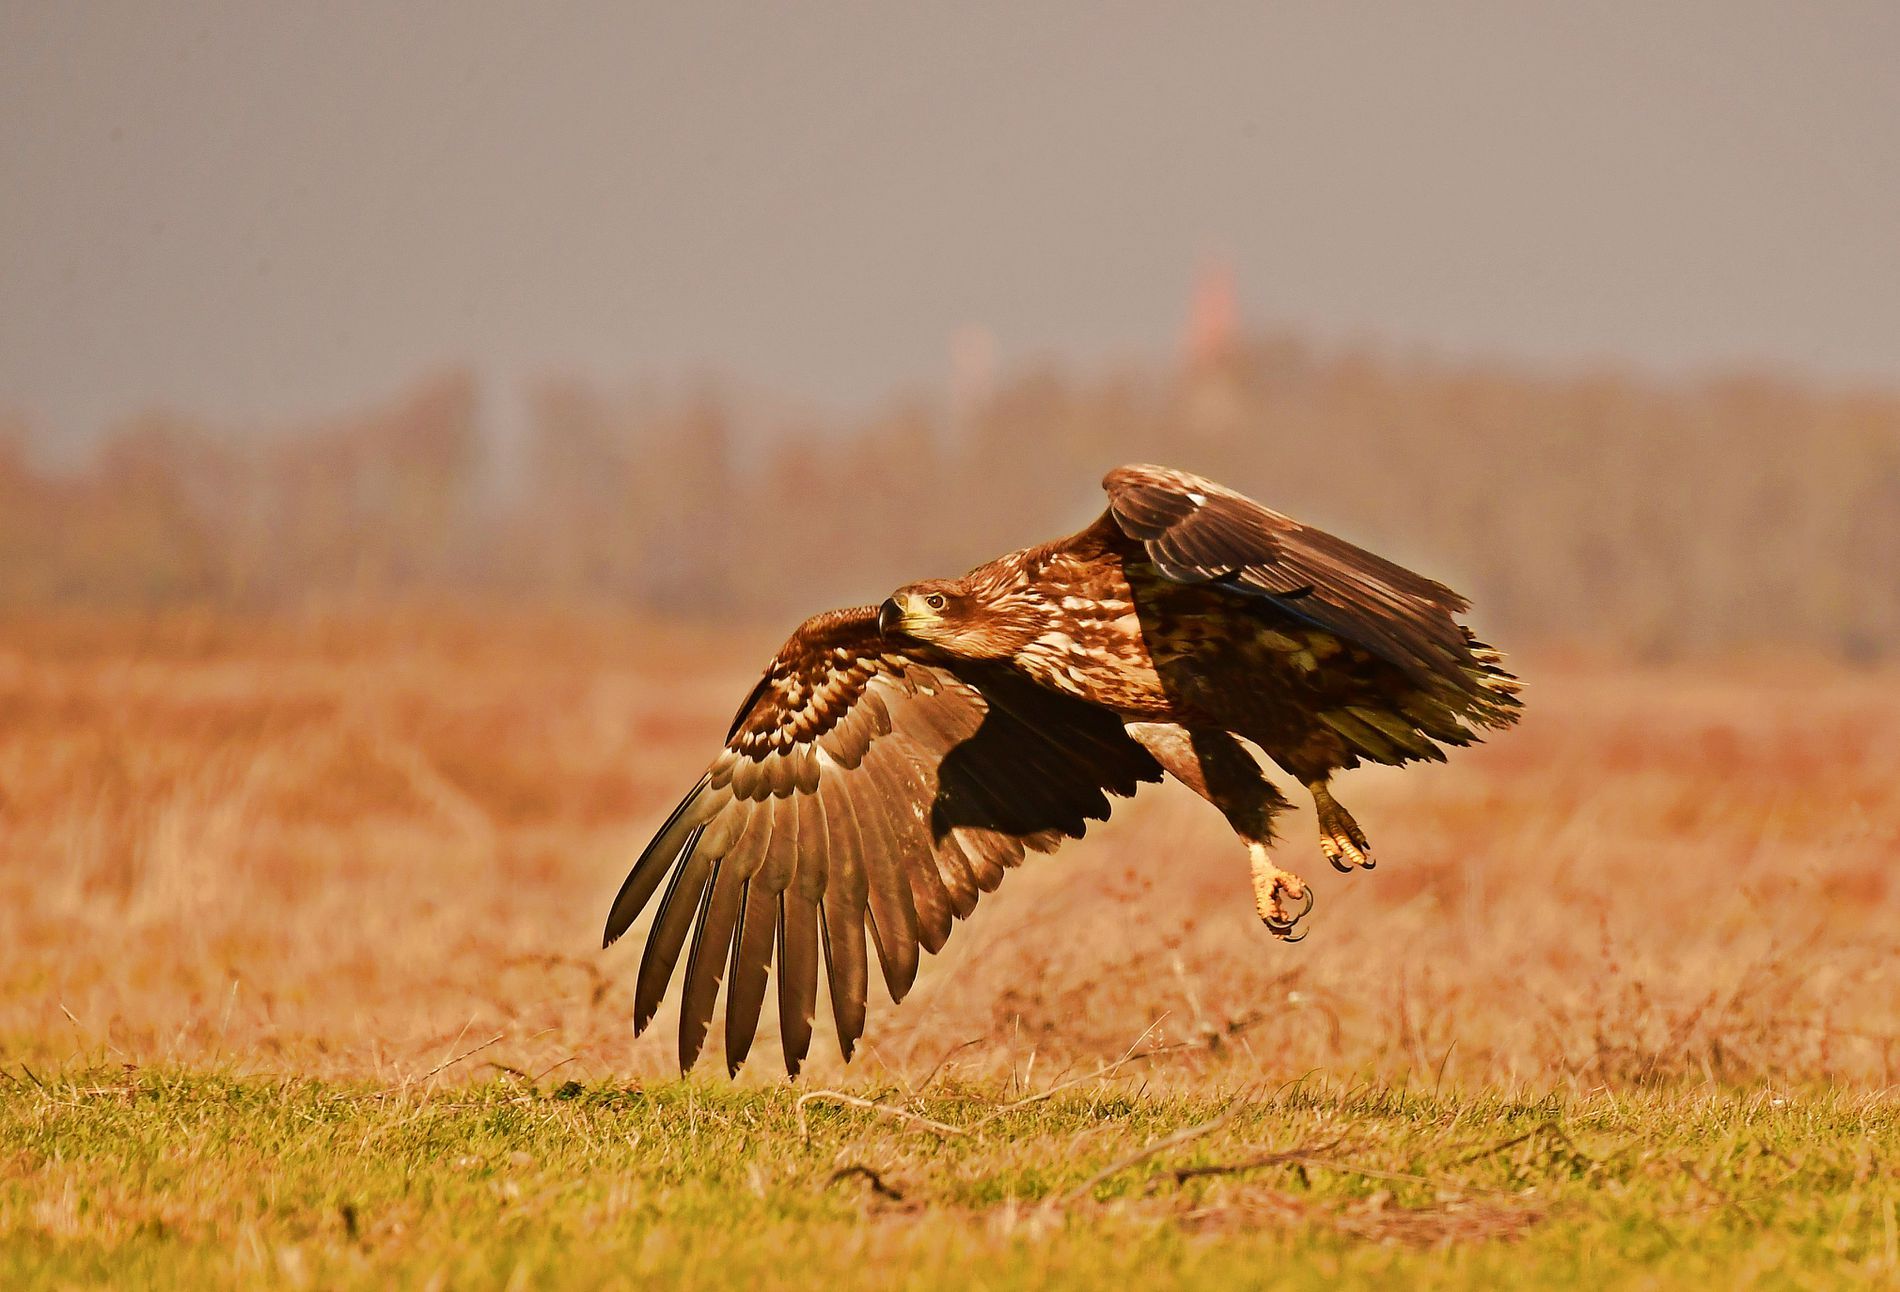
Soaring Majesty
Image of a huge eagle flying just above an open green field of grass. The wings of the eagle are spread wide apart, showing its enormous wingspan and the fine markings of its dark brown and dark feathers. Its talons are extended downward, having just lifted off or about to descend. The head of the eagle is tilted left, and its pointed beak is open.
Eye-level, medium shot. The frame is set on the flying eagle, covering its whole body and wingspan, yet also revealing the section of the background view. The camera is positioned at roughly the same height as the eagle, giving the audience an impression of standing at eye level with the bird. This position brings out the size and strength of the eagle as it glides through the sky.
Labels: Animal, Bird, Vulture, Eagle, Kite Bird, Hawk, Beak, Field, Grassland, Nature, Outdoors, Buzzard, Flying, Condor, Sky
Camera: NIKON CORPORATION NIKON D5
Lens: 150-600mm f/5-6.3, Sigma 150-600mm F5-6.3 DG OS HSM | S
Aperture: F9
Exposure: 1/1250 sec
ISO: 1250
Focal length: 500.0 mm